Peter Gottfred Ramm

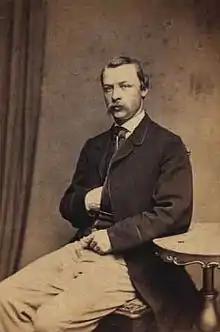

Peter Gottfred Ramm (13 January 1834 – 21 December 1917) was a Danish military officer, landowner and local politician. He initiated the redevelopment of the Vodroffsgård estate in Frederiksberg, creating Danasvej and several of other new streets in the area. He founded Frederiksberg Iron Foundry and Machine Factory in 1896.